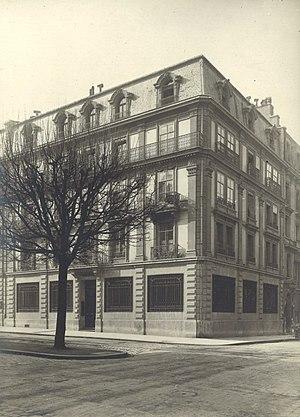
Le groupe Lombard Odier est un groupe bancaire suisse indépendant, fondé en 1796, dont le siège social est situé à Genève. Ses activités sont organisées autour de trois pôles : la banque privée, la gestion d'actifs et les services de back et middle-office pour le compte d'autres institutions financières. En cumulant les encours gérés au travers de ces trois pôles, le groupe fait état de 259 milliards de francs suisses d'actifs sous gestion à fin 2018, ce qui en fait l'un des principaux acteurs du domaine financier en Suisse. Le groupe propose ses services à une clientèle privée et institutionnelle.